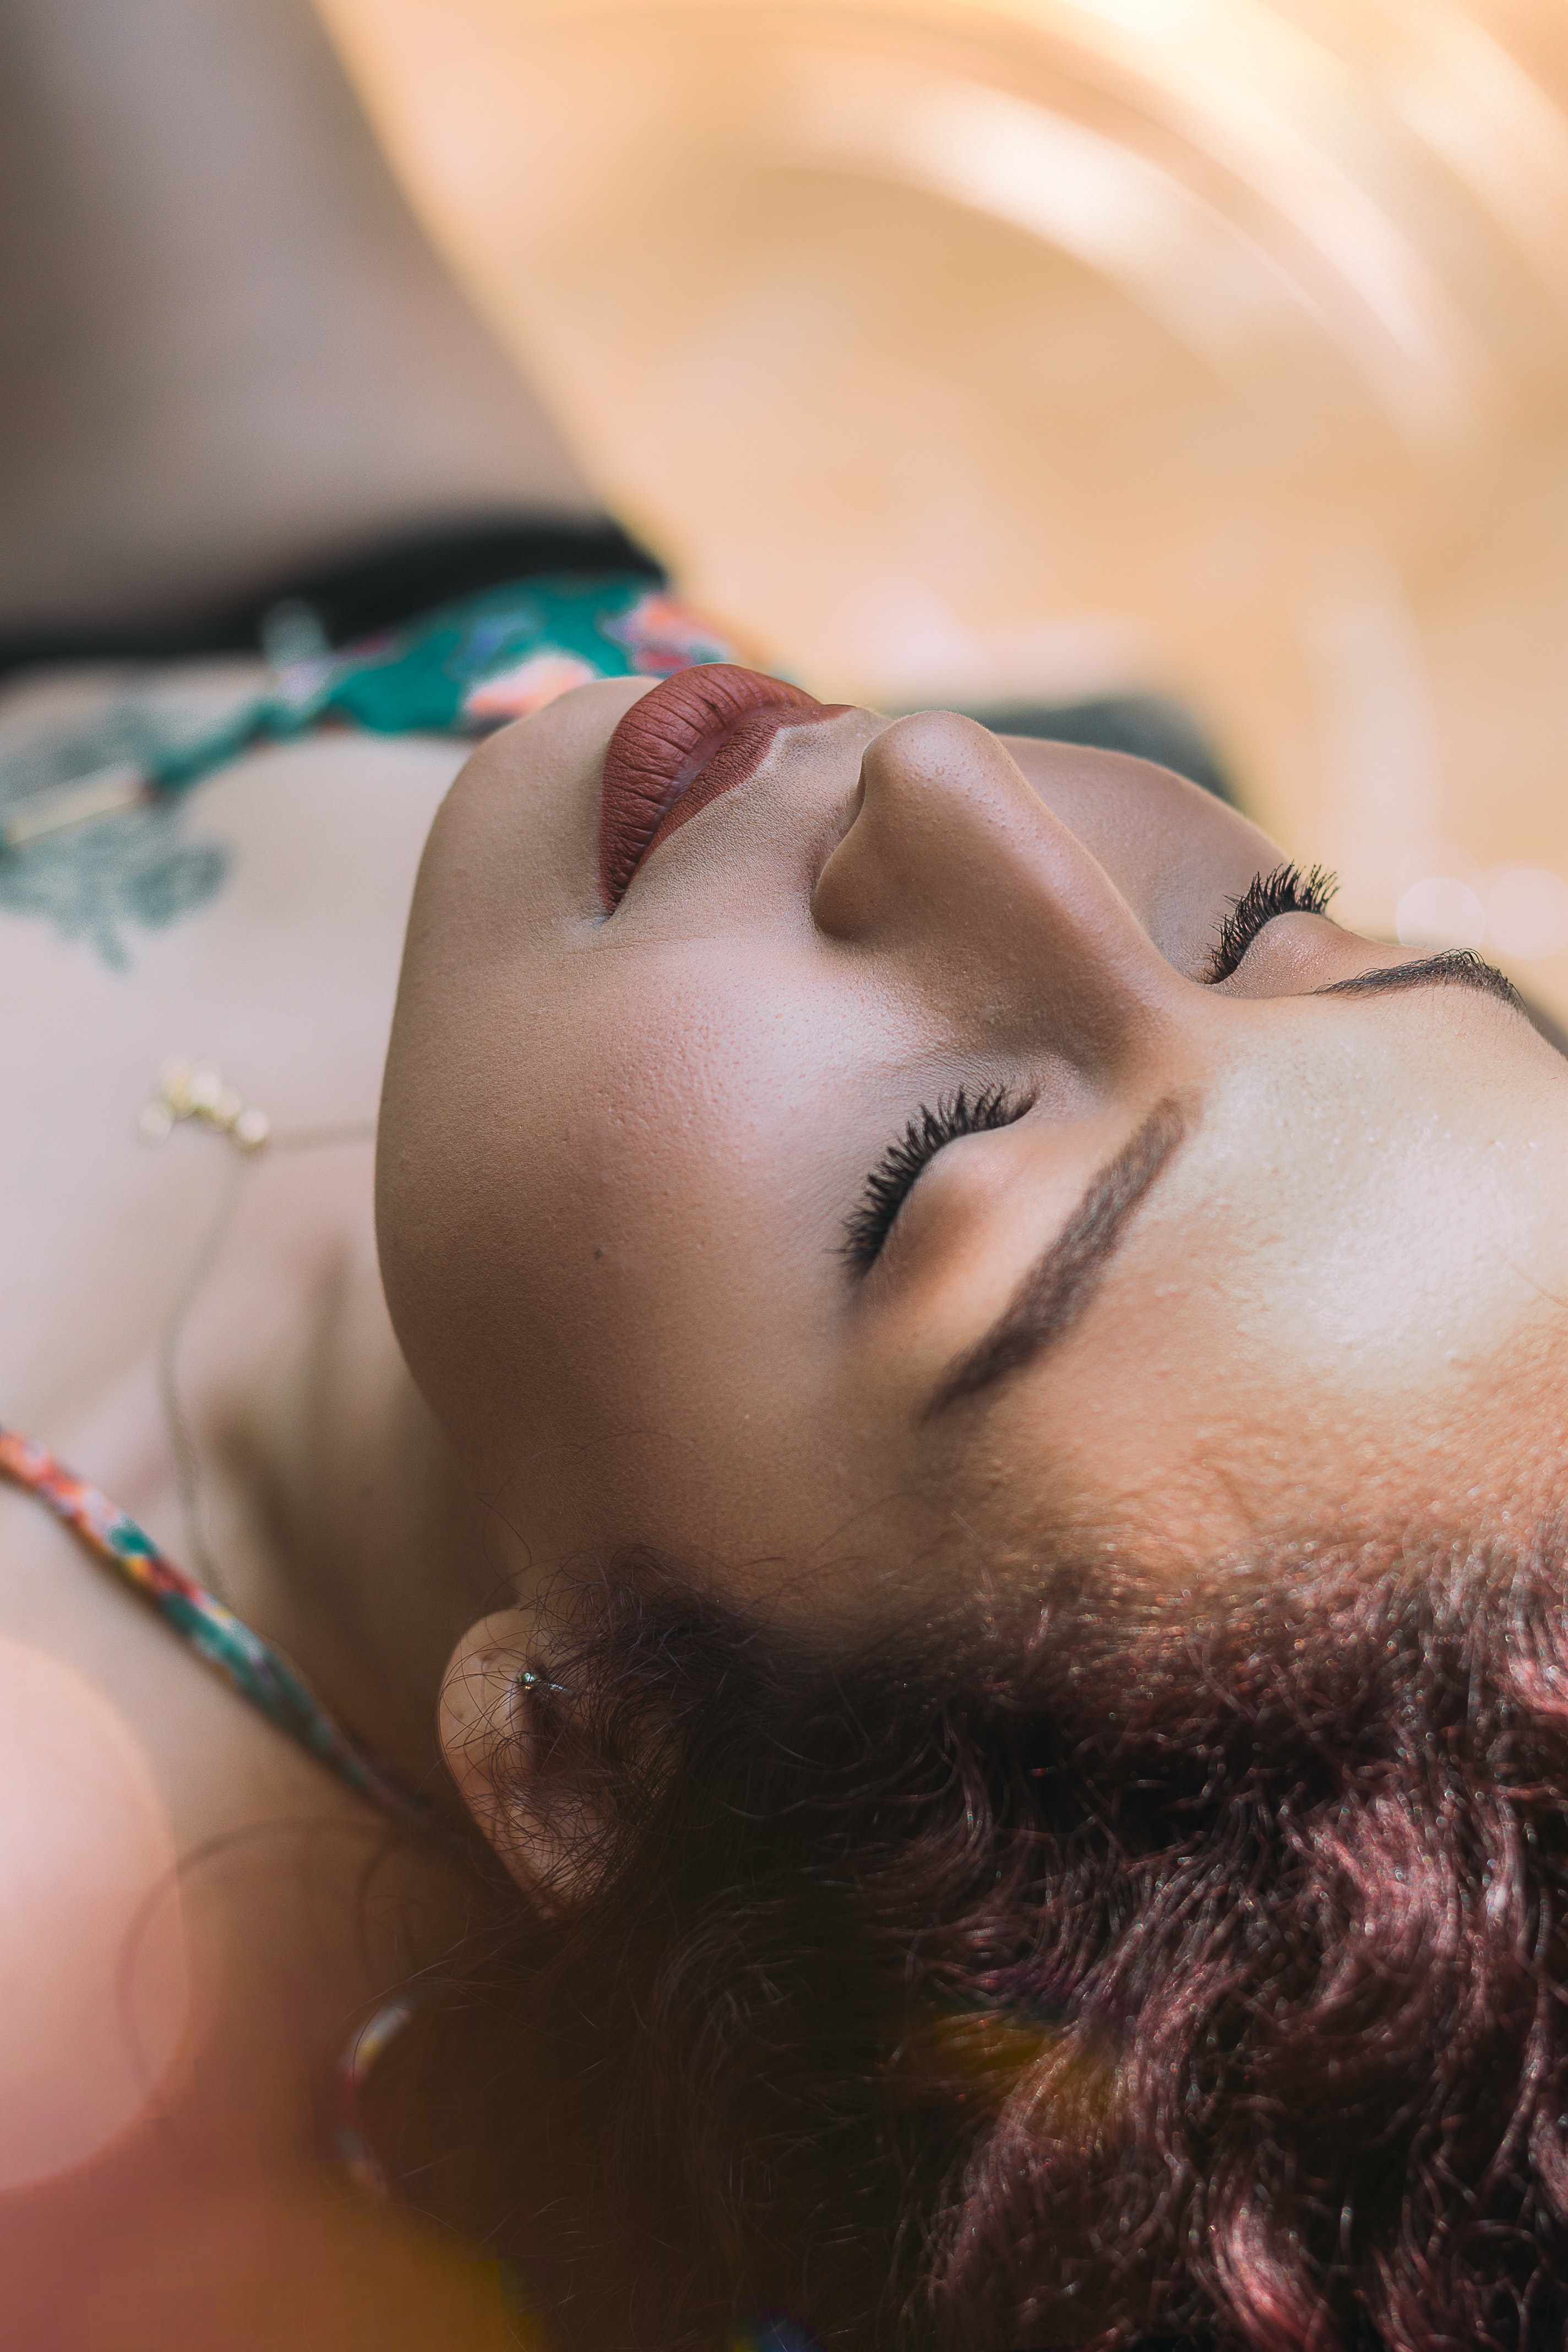
face, hair, skin, lip, eyebrow, beauty, nose, head, close up, cheek, chin, forehead, eyelash, neck, eye, mouth, long hair, blond, hand, photography, brown hair, model, black hair, throat, eyelash extensions, jaw